Pirlangimpi

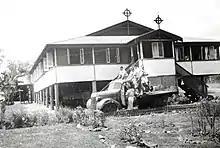
Garden Point Mission on Melville Island, NT

In 1939 the newly established Native Affairs Branch started negotiations with various missions to assume responsibility for those children considered to be "half-caste" (part-Aboriginal) currently in the government reserves at Kahlin Compound in Darwin and The Bungalow in Alice Springs. It was decided that a Catholic mission would be established at Garden Point for these children.